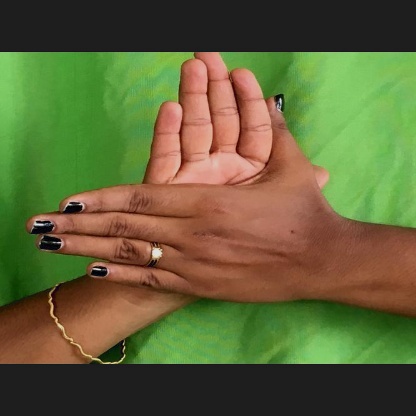
Mudra: Chakra